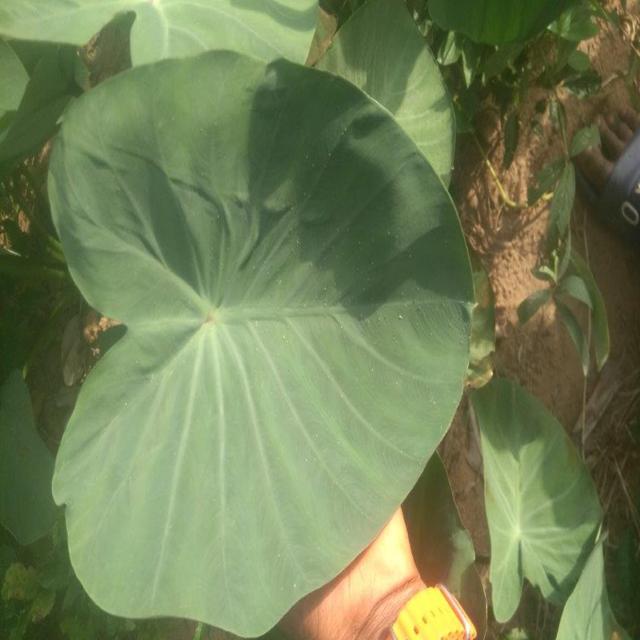
Label: Healthy